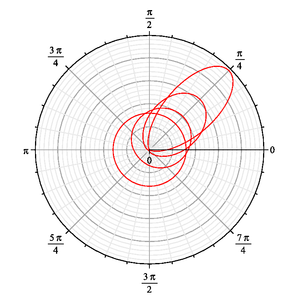
Distribution angulaire pour la méthode M1
La méthode MN est une méthode utilisant les moments de l'équation de Boltzmann introduite par Harold Grad en théorie cinétique des gaz. Elle est appliquée à la résolution du transfert radiatif. Dans cette méthode la fermeture du système utilise la maximisation de l'entropie de Bose-Einstein dans le cas des photons, celle de Boltzmann dans d'autres cas, par exemple en irradiation médicale. Cette méthode a été introduite par Gerald Minerbo en 1978. Elle est essentiellement utilisée dans les problèmes de transfert énergétique mais donne une solution trop imprécise angulairement pour les problèmes optiques.